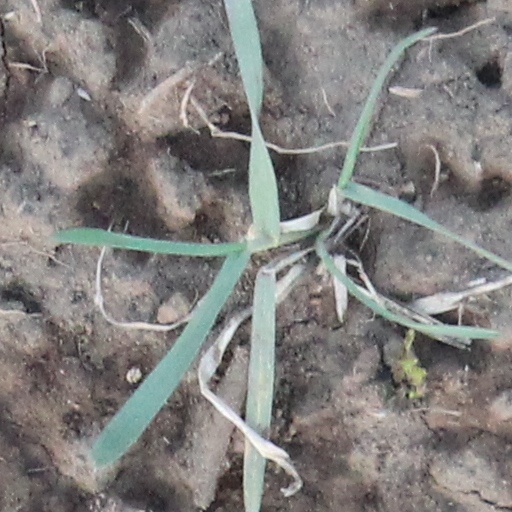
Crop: wheat